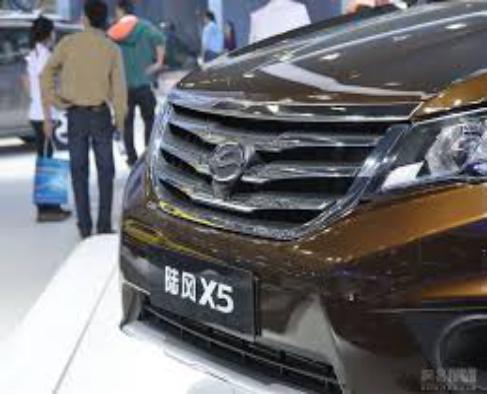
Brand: Landwind-1
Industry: Transportation